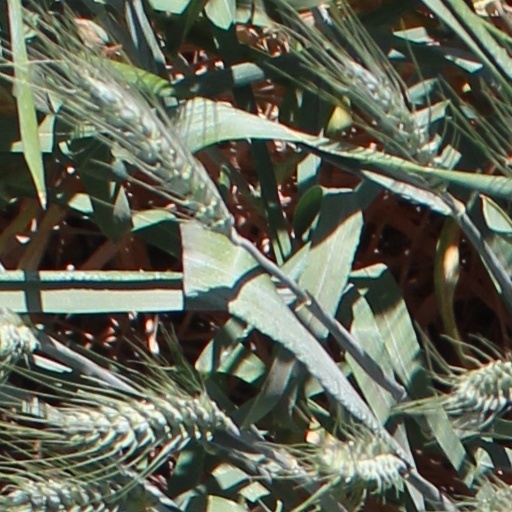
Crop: wheat